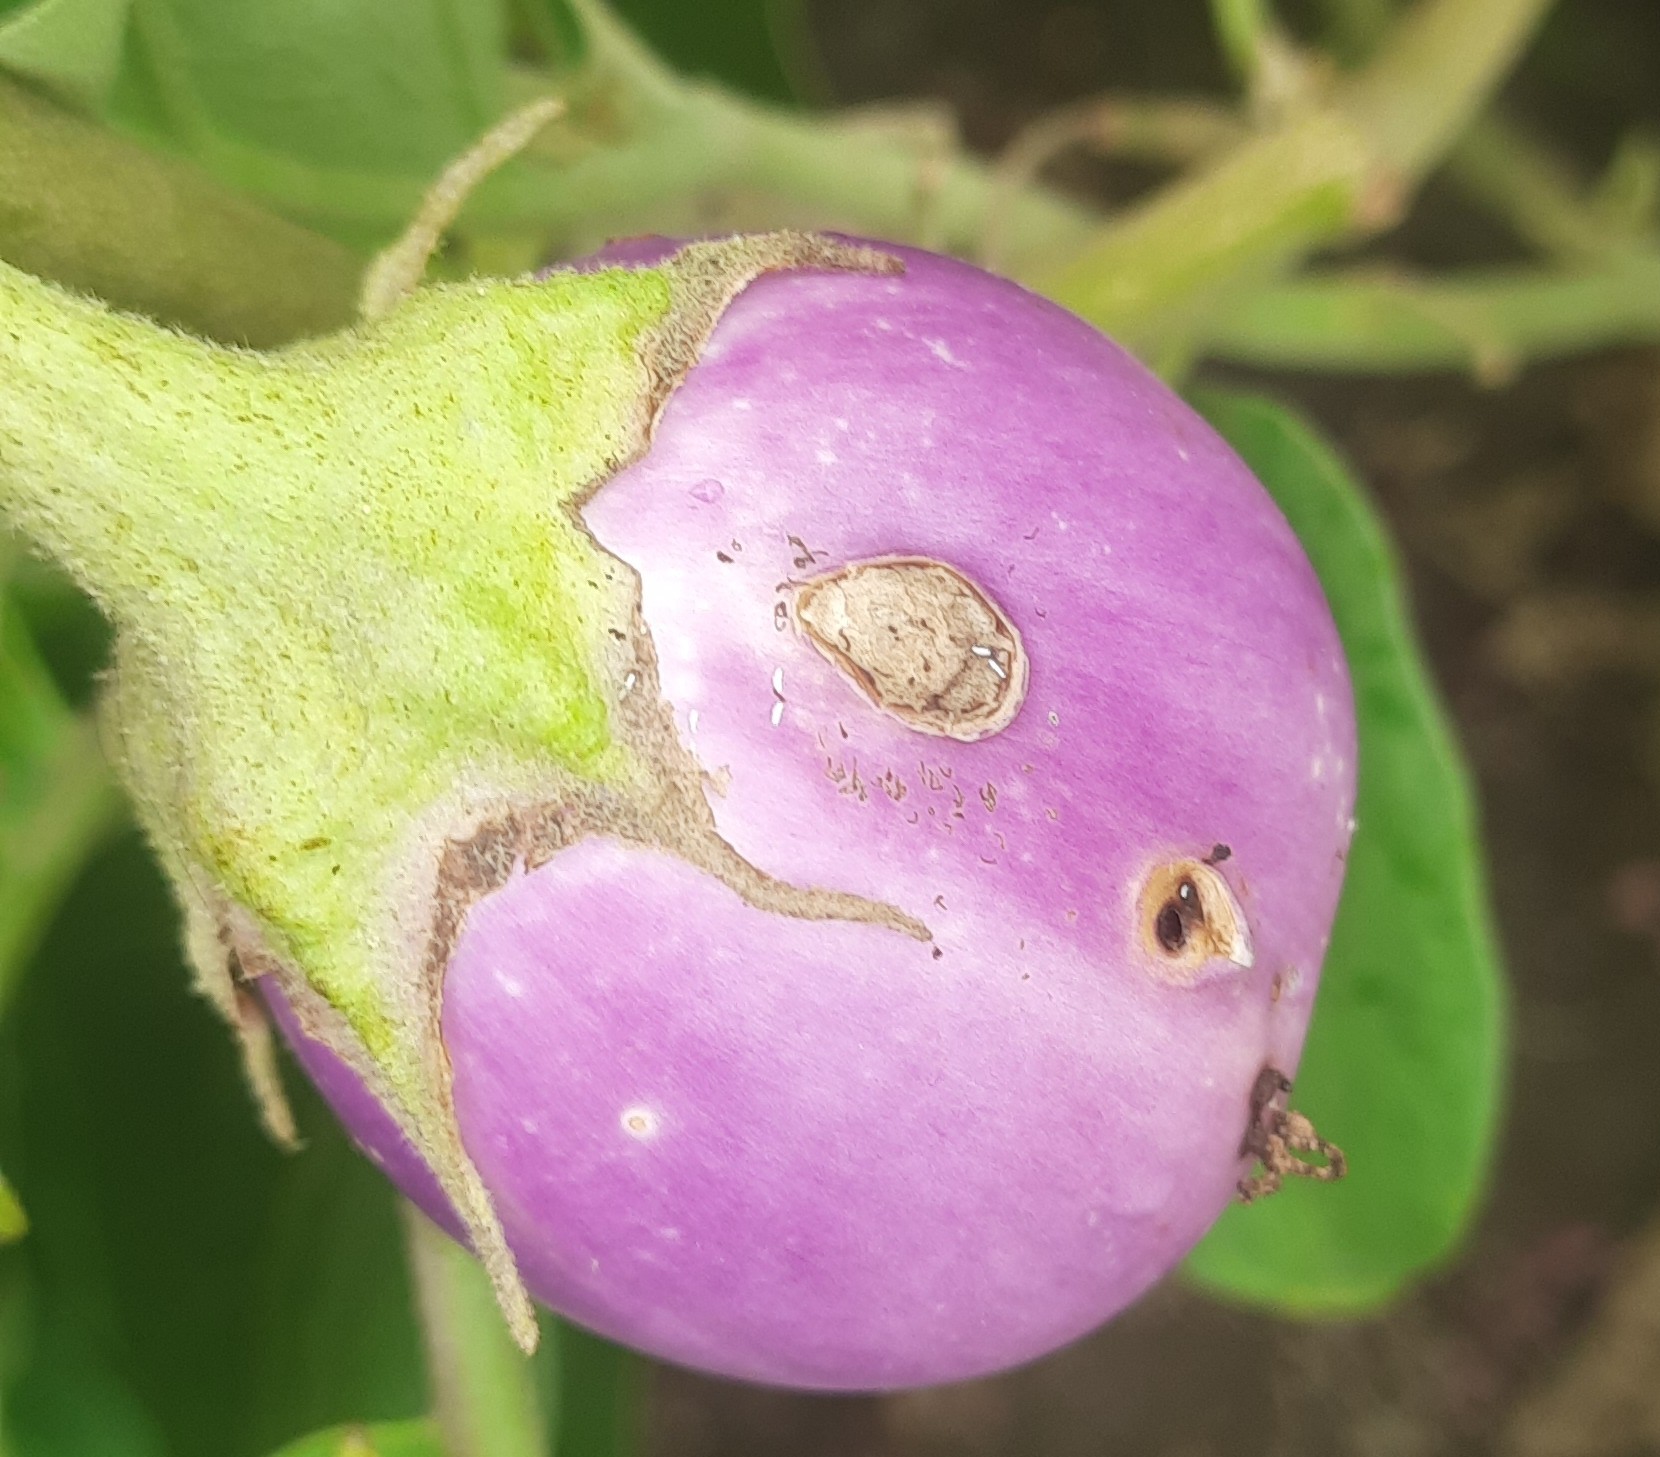
Label: Shoot and Fruit Borer